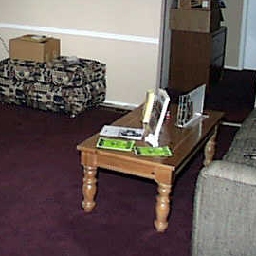
Room type: livingroom